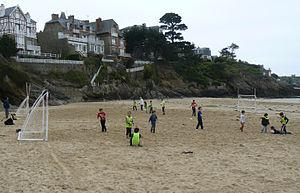
Initiation au football gaélique sur la plage de Saint-Lunaire - Bretagne - France Organisé par l'Entente gaélique de Haute-Bretagne 2 mai 2013
Le football gaélique de plage ou beach gaelic est un sport collectif correspondant à du football gaélique joué sur sable sec.